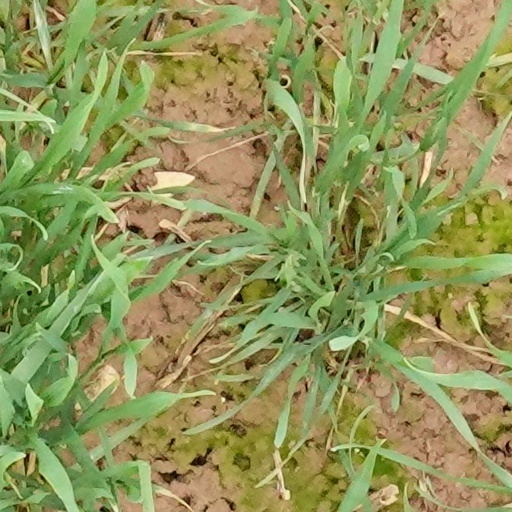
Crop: wheat